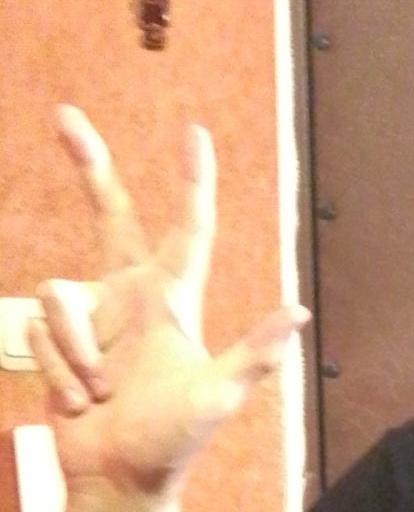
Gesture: three2